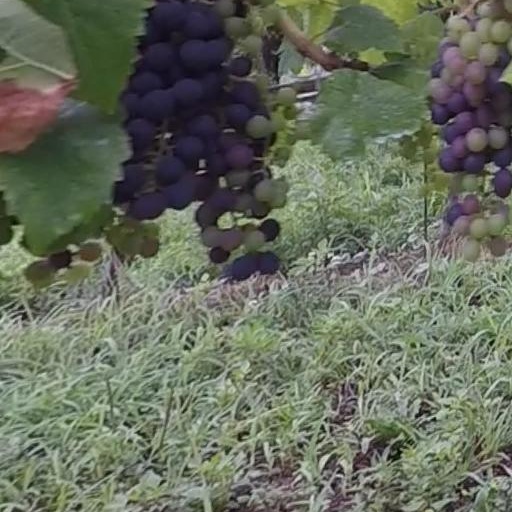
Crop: grape